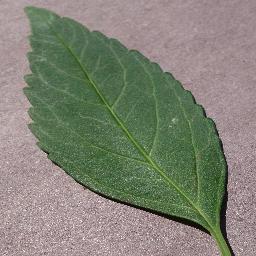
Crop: cherry
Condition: (including_sour)_healthy